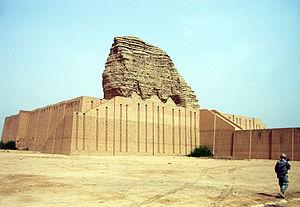
Dûr-Kurigalzu était une ville de la Mésopotamie antique, dont les ruines se trouvent sur le site actuel d'‘Aqar Qūf, localisé à 30 km à l’ouest de Bagdad, fondée par un roi de la dynastie kassite de Babylone nommé Kurigalzu, vers 1400 av. J.-C.
La dynastie kassite de Babylone est une lignée de rois d'origine kassite appartenant sans doute à une même famille qui dirige le royaume de Babylone de 1595 environ jusqu'à 1155 av. J.-C, à la suite de la Première dynastie de Babylone. Il s'agit de la plus longue dynastie qu'ait connu cet État. Elle couvre la première partie de la période dite « médio-babylonienne ».
La civilisation babylonienne s'épanouit en Mésopotamie du Sud du début du IIᵉ millénaire av. J.‑C. jusqu'au début de notre ère. Elle prit corps à partir de l'héritage des civilisations du Sud mésopotamien plus anciennes dont elle est historiquement la prolongation. Elle prend corps avec l'affirmation politique de Babylone, État qui fut à partir du XVIIIᵉ siècle av. J.-C. l'entité politique dominant le Sud mésopotamien, et ce pendant plus d'un millénaire.
L'histoire de la Mésopotamie débute avec le développement des communautés sédentaires dans le nord de la Mésopotamie au début du Néolithique, et s'achève dans l'Antiquité tardive. Elle est reconstituée grâce à l'analyse des fouilles archéologiques des sites de cette région, et à partir du IVᵉ millénaire av. J.‑C. par des textes écrits essentiellement sur des tablettes d'argile, la Mésopotamie étant l'une des premières civilisations à inventer l'écriture, avec l’Égypte antique.
Une ziggurat est un édifice religieux mésopotamien à degrés, présent aussi en Élam, constitué de plusieurs terrasses supportant probablement un temple construit à son sommet. Le terme vient de l'akkadien ziqqurratu, dérivé du verbe zaqāru, « élever », « construire en hauteur ». On peut donc le traduire par « la très haute ». Il s'agit du monument le plus spectaculaire de la civilisation mésopotamienne, dont le souvenir a survécu bien après sa disparition grâce au récit biblique de la Tour de Babel, inspiré par la ziggurat de Babylone.